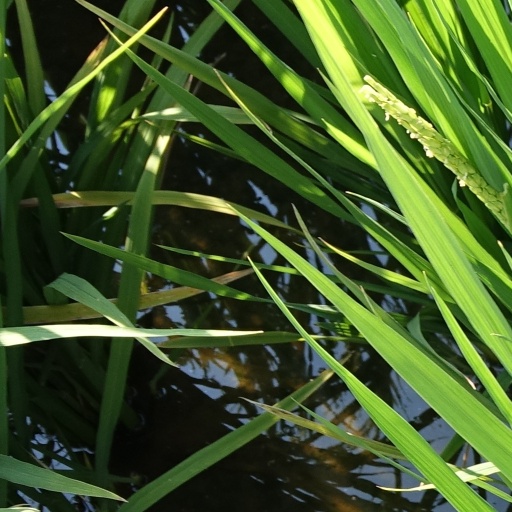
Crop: rice